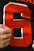
Number: 6